Brampton Transit

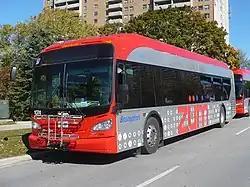
Züm New Flyer XDE40 in October 2010

Züm is Brampton's bus rapid transit system. In order of each route initially opening, its first corridor, 501 Zum Queen was launched on September 20, 2010, and runs along Queen Street from Downtown Brampton to York University via Bramalea Terminal. It later branched out to add frequency to the route, with the 501A going along Highway 407 and the 501C beginning at Bramalea Terminal rather than Downtown Brampton, to York University (both branches were discontinued in 2024). 502 Züm Main opened in 2011 and runs North & South along Main/Hurontario Street from Sandalwood Loop to Mississauga City Centre Transit Terminal (Square One). 511 Züm Steeles opened in 2012 and goes east to west along Steeles Avenue, from Lisgar GO Station in Meadowvale, Mississauga, to Humber College Bus Terminal in Toronto via Sheridan College and Brampton Gateway Terminal. 561 Zum Queen West opened in 2016 and operates service from Downtown Brampton to Mount Pleasant GO Station via Queen Street and Mississauga Road.